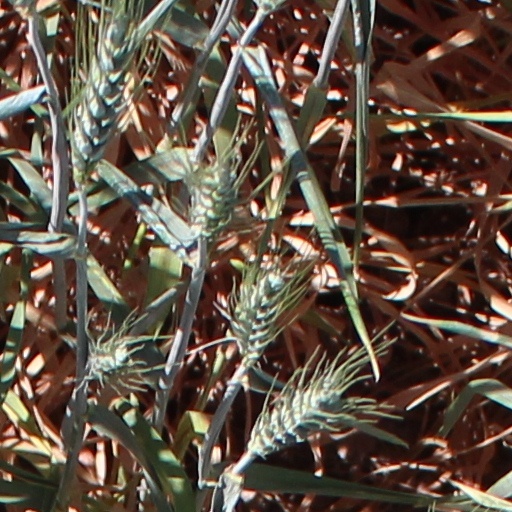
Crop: wheat